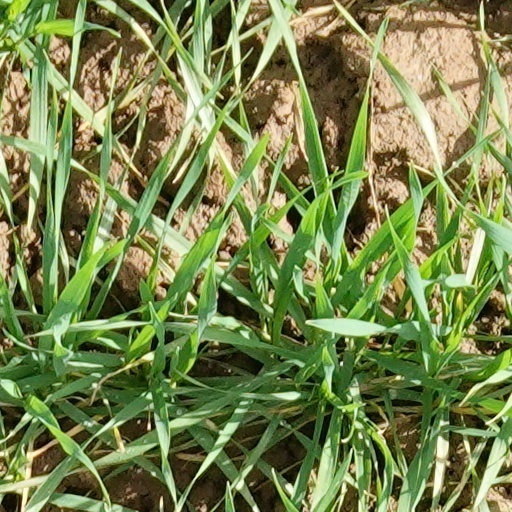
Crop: wheat